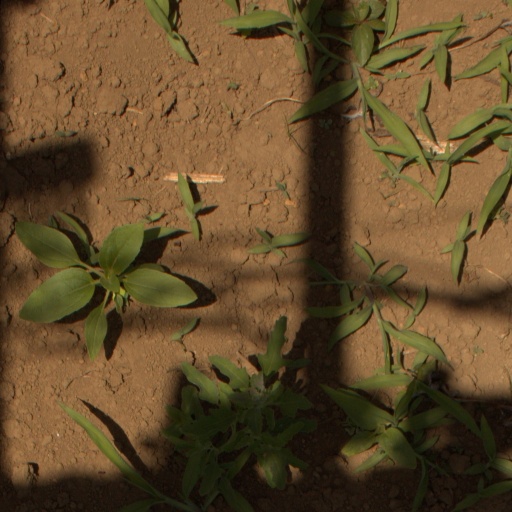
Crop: Jerusalem artichoke